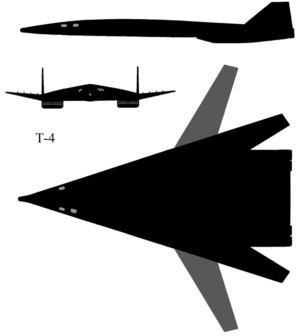
Le Soukhoï T-4, ou « Article 100 », ou « Sotka » était un projet soviétique d'avion à haute vitesse, de reconnaissance, de lutte anti-navire et de bombardement stratégique qui n'a pas dépassé l'état de prototype. Il est aussi appelé quelquefois Su-100, abréviation qui désigne aussi le char d’assaut soviétique SU-100 de la Seconde Guerre mondiale.